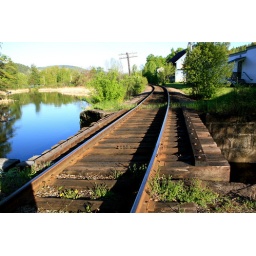
The bridge over the Crystal Lake outlet. The train derailed at the 7th tie from the bridge, behind me.